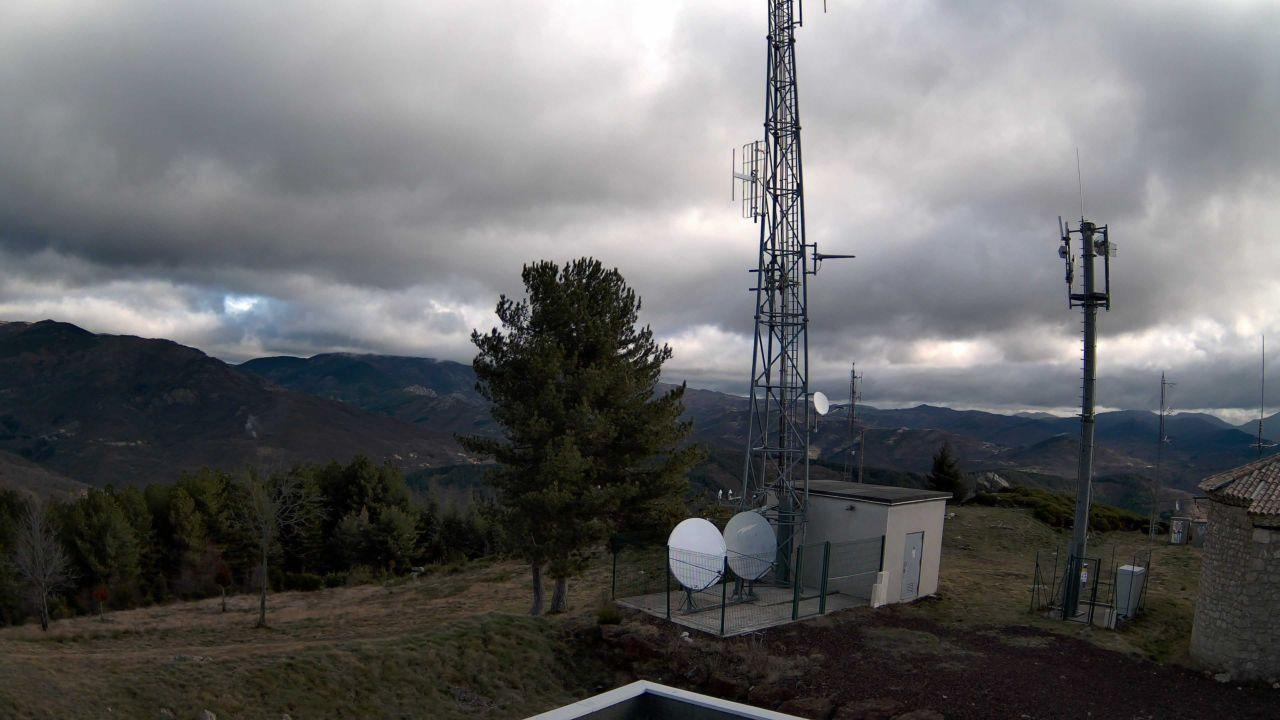
Fire: no
Smoke: yes